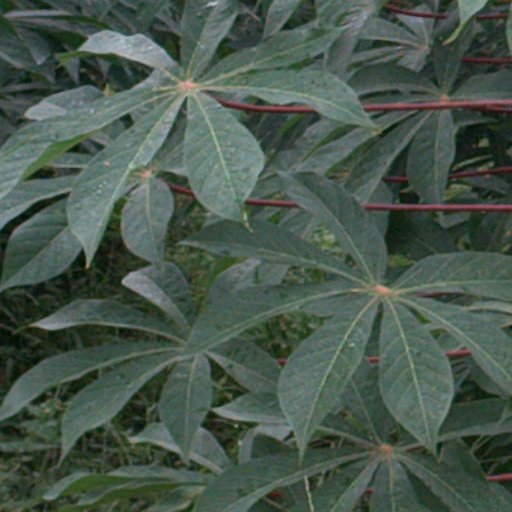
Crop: cassava